Lydia Williams

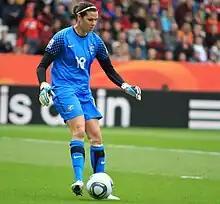
Williams playing for Australia at the 2011 FIFA Women's World Cup

Williams has represented Australia on the senior and under-20 national teams. She earned her first training camp call-up with the senior national team at age 15. It was the first time she'd heard of the Matildas.